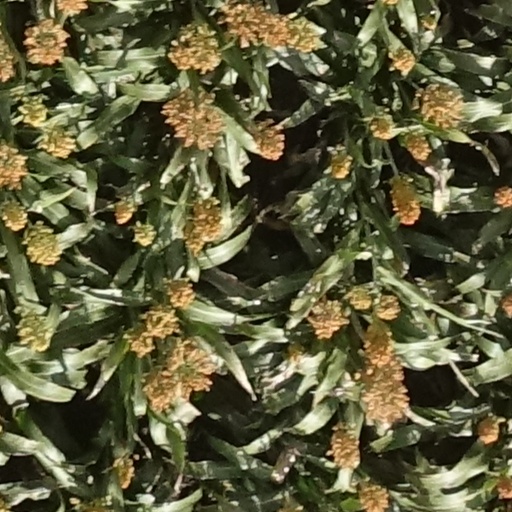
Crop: sorghum